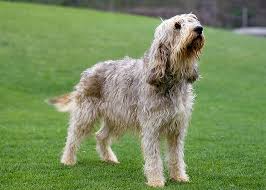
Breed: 217-n000014-otterhound